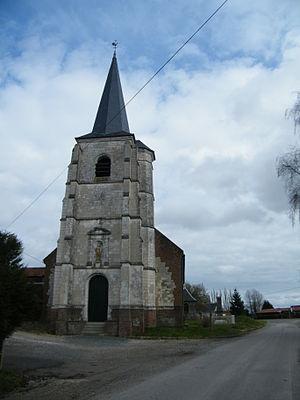
Église Saint-Jean-Baptiste d'Hiermont (Somme), France.
Hiermont est une commune française située dans le département de la Somme, en région Hauts-de-France.